Tape lace

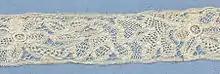
Tape lace

Tape lace is made with a straight tape which is bent into the shape required and sewn into position. Various needle lace fillings may be used to fill the gaps. The tape is usually machine made. This type of lace is also known as mixed tape lace, or mixed lace, as it uses more than one technique: one in making the tape, and a different technique for the fillings and joins.